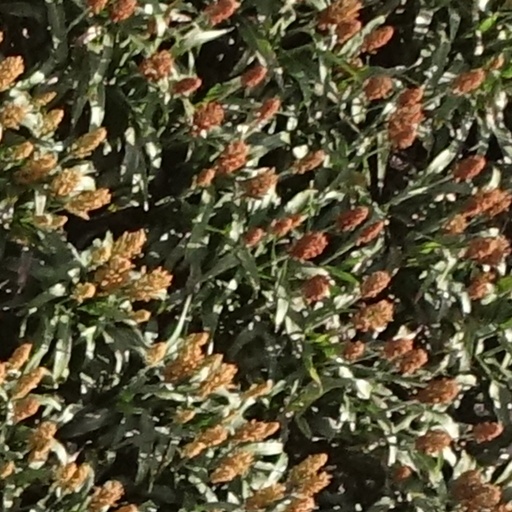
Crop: sorghum